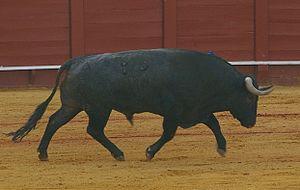
La corrida est une forme de course de taureaux consistant en un combat entre un homme et un taureau, à l'issue duquel le taureau est mis à mort ou, exceptionnellement, gracié. Elle est pratiquée essentiellement en Espagne, au Portugal, dans le Midi de la France et dans certains États d'Amérique latine.